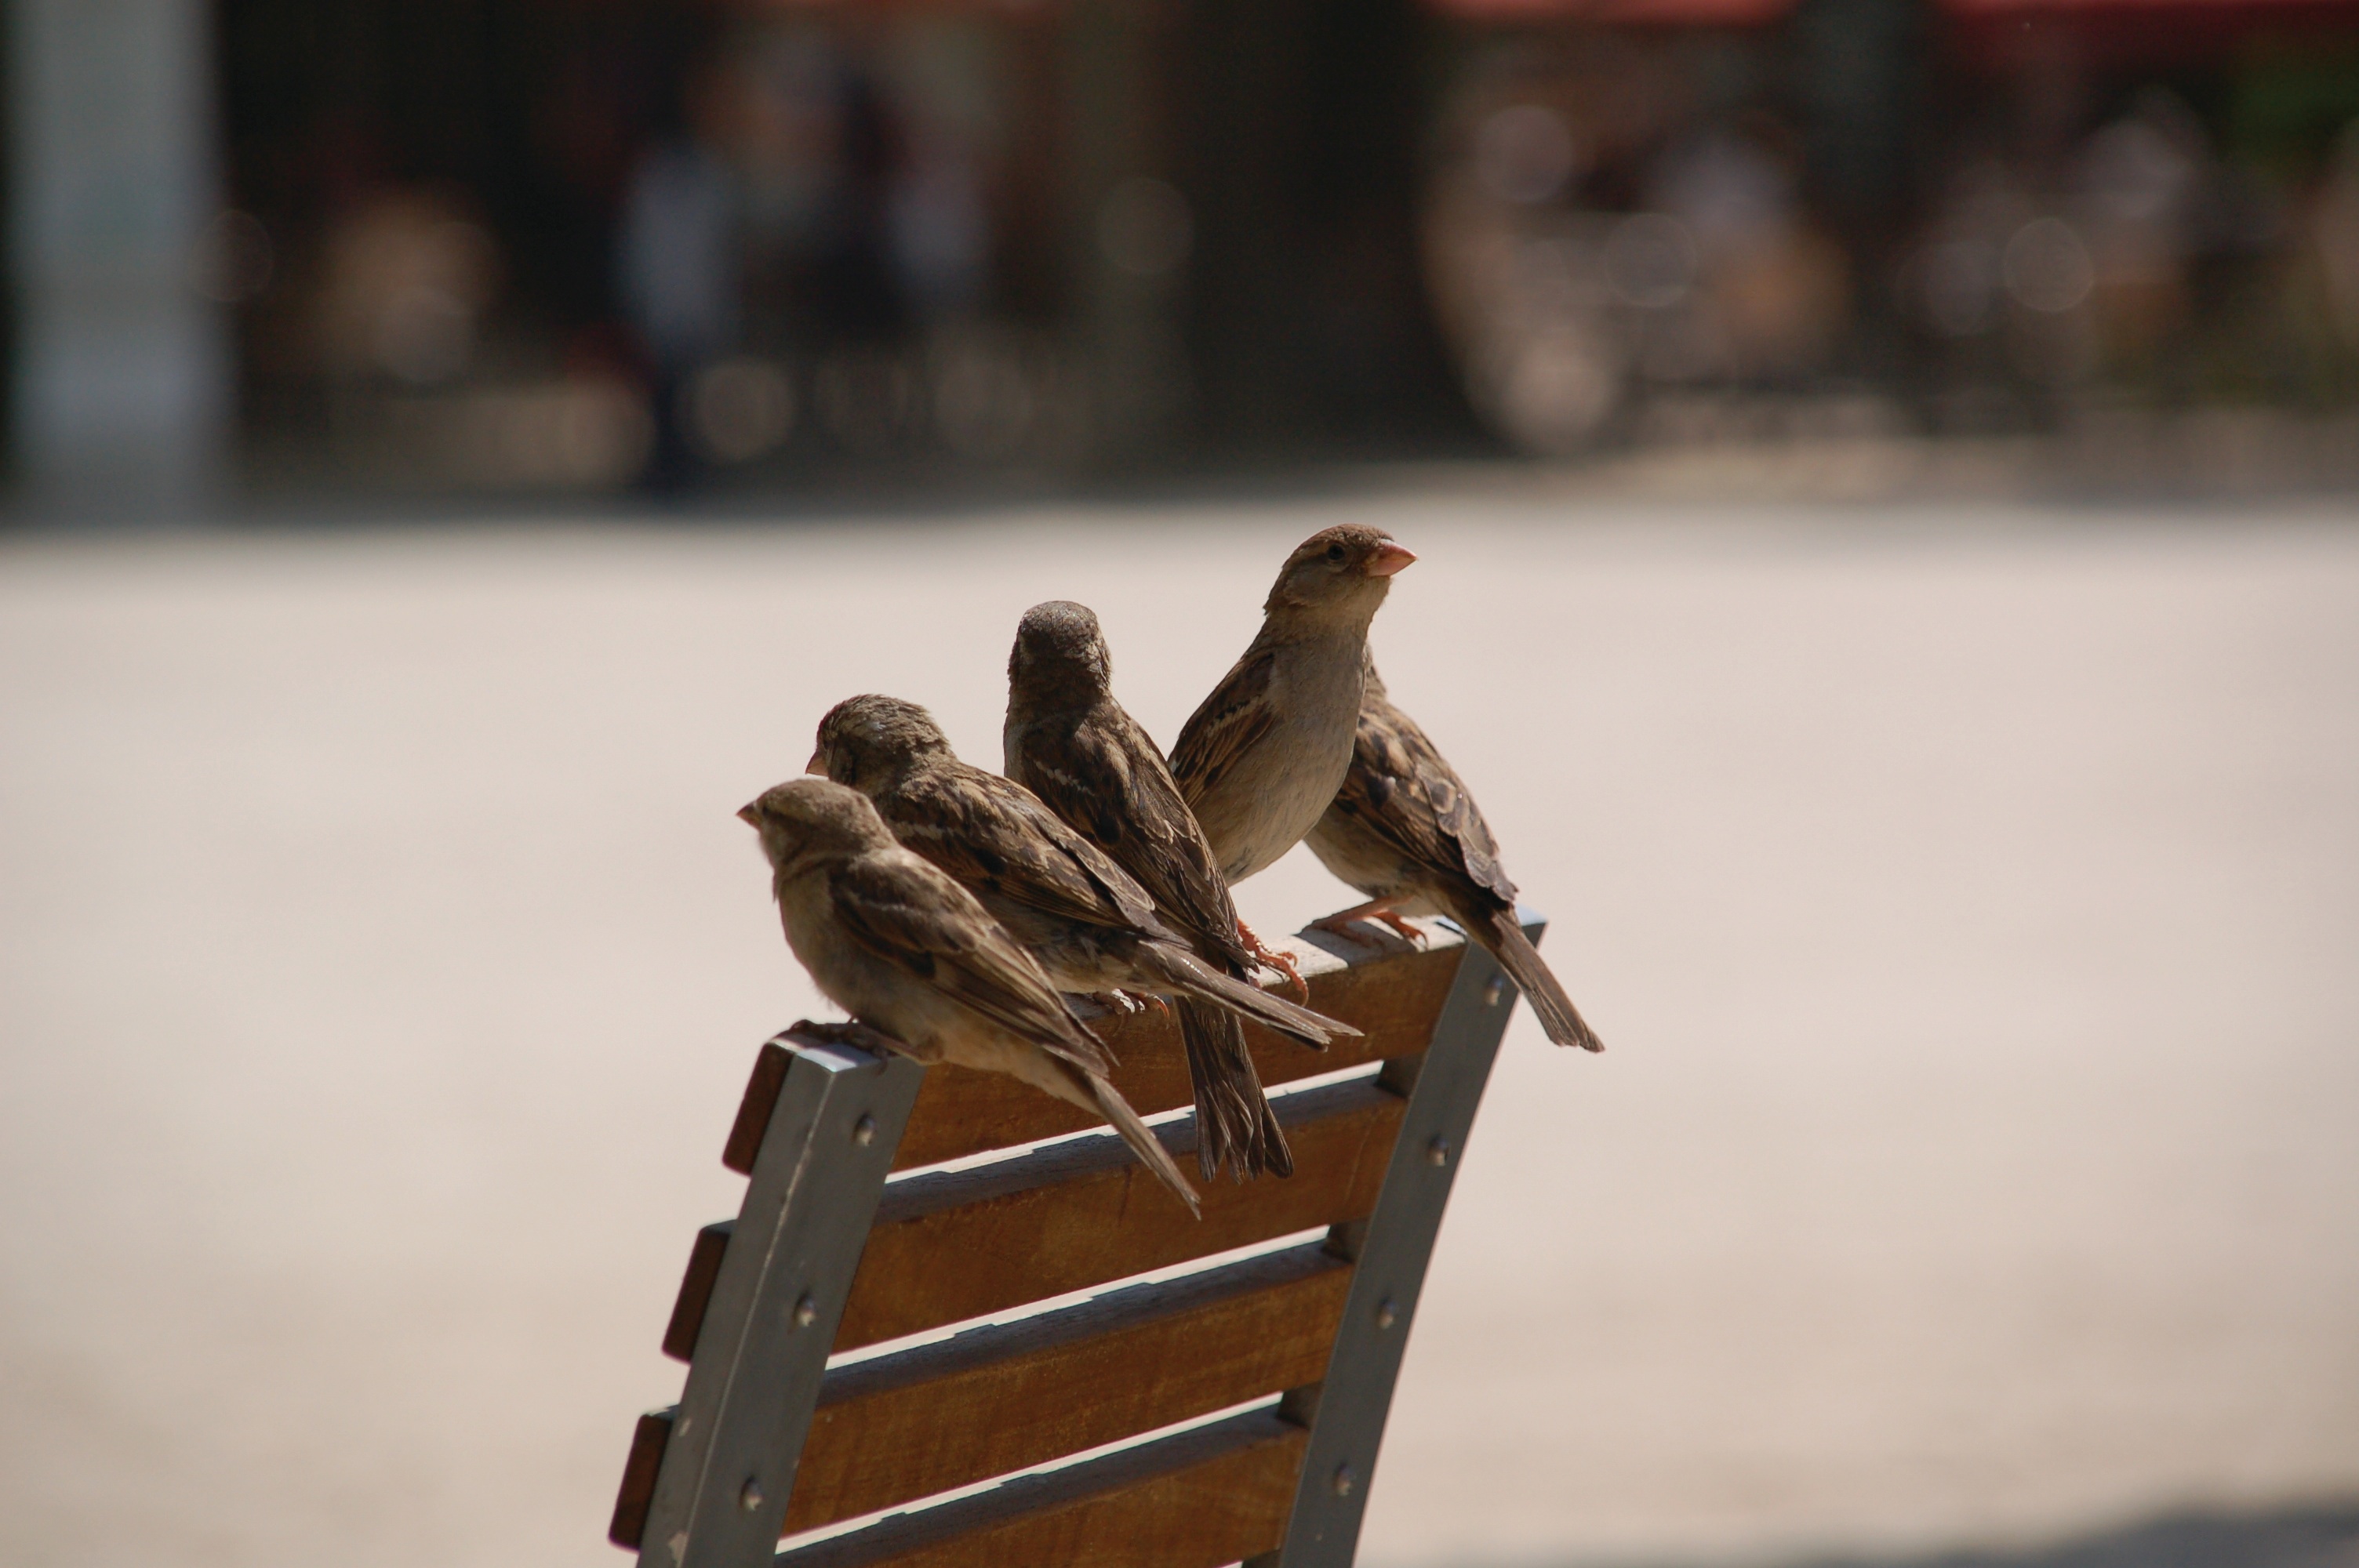
winter, bird, wood, spring, close up, sculpture, temple, sparrow, perching bird